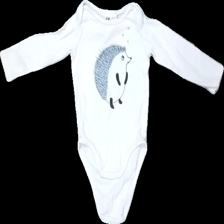
View: front
Type: Top
Category: Children
Brand: H&M
Colors: White, Blue, Black
Material: 100% bomull
Pattern: Animal print
Cut: C-collar
Size: 68
Season: All
Stains: Minor
Damage: luddigt
Damage location: middle center
Damage 2: smuts fläck
Damage 2 location: top center
Damage 3: luddigt
Damage 3 location: bottom center
Price range: <50
Recommended usage: Export
Description: body med tryck